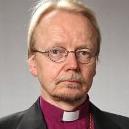
Age: 57